Water Margin

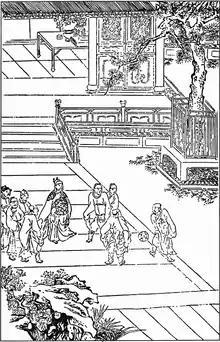
Illustration of a game of cuju from "Water Margin", from a 15th-century woodcut edition.

Many scholars believe that the first 70 chapters were indeed written by Shi Nai'an; however the authorship of the final 30 chapters is often questioned, with some speculating that it was instead written by Luo Guanzhong, who may have been a student of Shi. Another theory, which first appeared in Gao Ru's "Baichuan Shuzhi" (百川書志) during the Ming dynasty, suggests that the whole novel was written and compiled by Shi, and then edited by Luo.